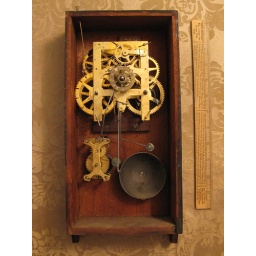
Iron-front shelf clock by unknown maker (IMG_6206)